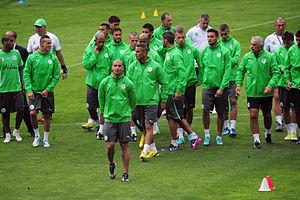
L'équipe nationale algérienne s'entraîne en Afrique du Sud en vue de son match d'ouverture en CAN 2013 contre la Tunisie.
L'année 2013 voit l'équipe d'Algérie disputer pas moins de 13 matchs. Elle est marquée par une Coupe d'Afrique des nations de football 2013 catastrophique des fennecs et par la campagne des éliminatoires de la Coupe du monde 2014. Au cours de l'année, l'équipe dirigée par Vahid Halilhodžić reçoit les renforts de Saphir Taïder, Yacine Brahimi et Ishak Belfodil notamment.
Vahid Halilhodžić, né le 15 mai 1952 à Jablanica en Yougoslavie, est ancien footballeur international yougoslave reconverti en entraîneur. Depuis 1995, il possède la nationalité française.